Chennai Super Kings

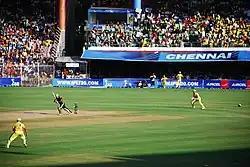
Chennai Super Kings playing the Kolkata Knight Riders at the M. A. Chidambaram Stadium in the 2008 Indian Premier League

The player auction for the inaugural IPL season took place in January 2008. Then captain of the Indian team MS Dhoni was bought by the Super Kings for $1.5 million, the most expensive buy at the auction. The franchise also bought international cricketers Suresh Raina, Matthew Hayden, Jacob Oram, Stephen Fleming, Muttiah Muralitharan and Michael Hussey in the inaugural auction. Ahead of the inaugural season, the franchise named Dhoni as the captain of the team and appointed Kepler Wessels as the head coach. The team played its first game in the IPL on 19 April 2008 against Punjab Kings (then Kings XI Punjab) at Mohali, which it won by 33 runs. The Super Kings finished the league stage in third place with eight wins from 14 games. In the semifinal, the franchise beat Kings XI Punjab by nine wickets to reach the maiden IPL final. In the final at Mumbai, Rajasthan Royals won the match off the last ball to defeat the Super Kings and lifted the first IPL title. By finishing as the runners-up in the IPL, the Super Kings qualified for the inaugural season of the Champions League Twenty20 (CLT20). The tournament was later cancelled as a consequence of the 2008 Mumbai attacks and the Super Kings was given $5 million as compensation from the BCCI for the same.